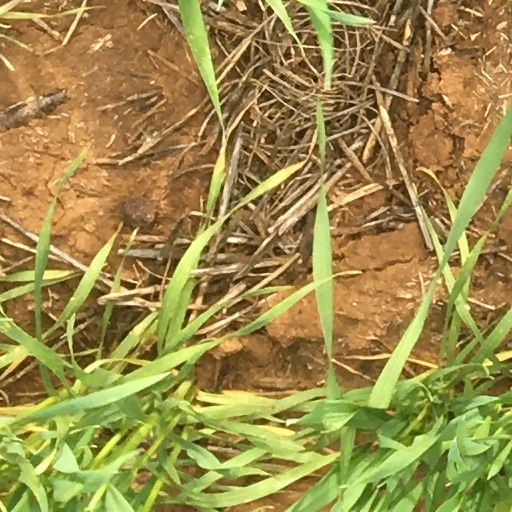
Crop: wheat